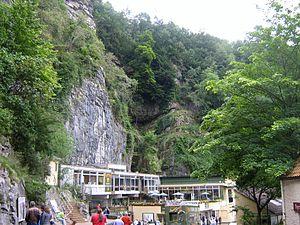
Cette liste des musées du Somerset, Angleterre contient des musées qui sont définis dans ce contexte comme des institutions qui recueillent et soignent des objets d'intérêt culturel, artistique, scientifique ou historique. leurs collections ou expositions connexes disponibles pour la consultation publique. Sont également inclus les galeries d'art à but non lucratif et les galeries d'art universitaires. Les musées virtuels ne sont pas inclus.